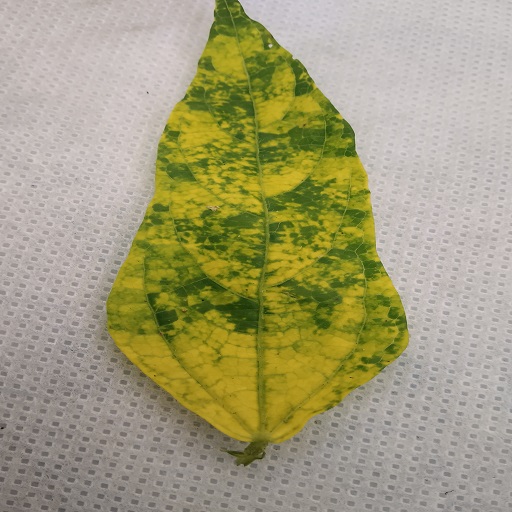
Label: Yellow Mosaic